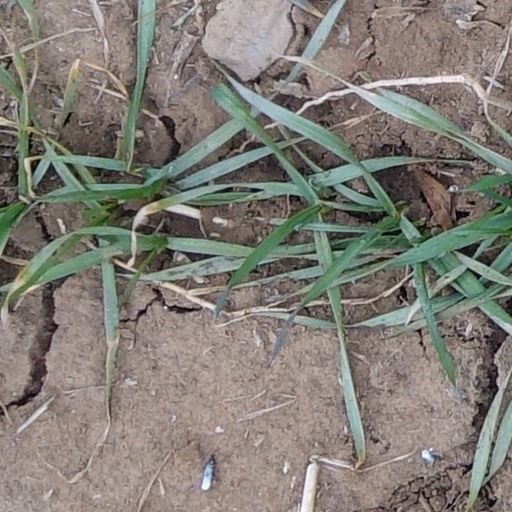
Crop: wheat